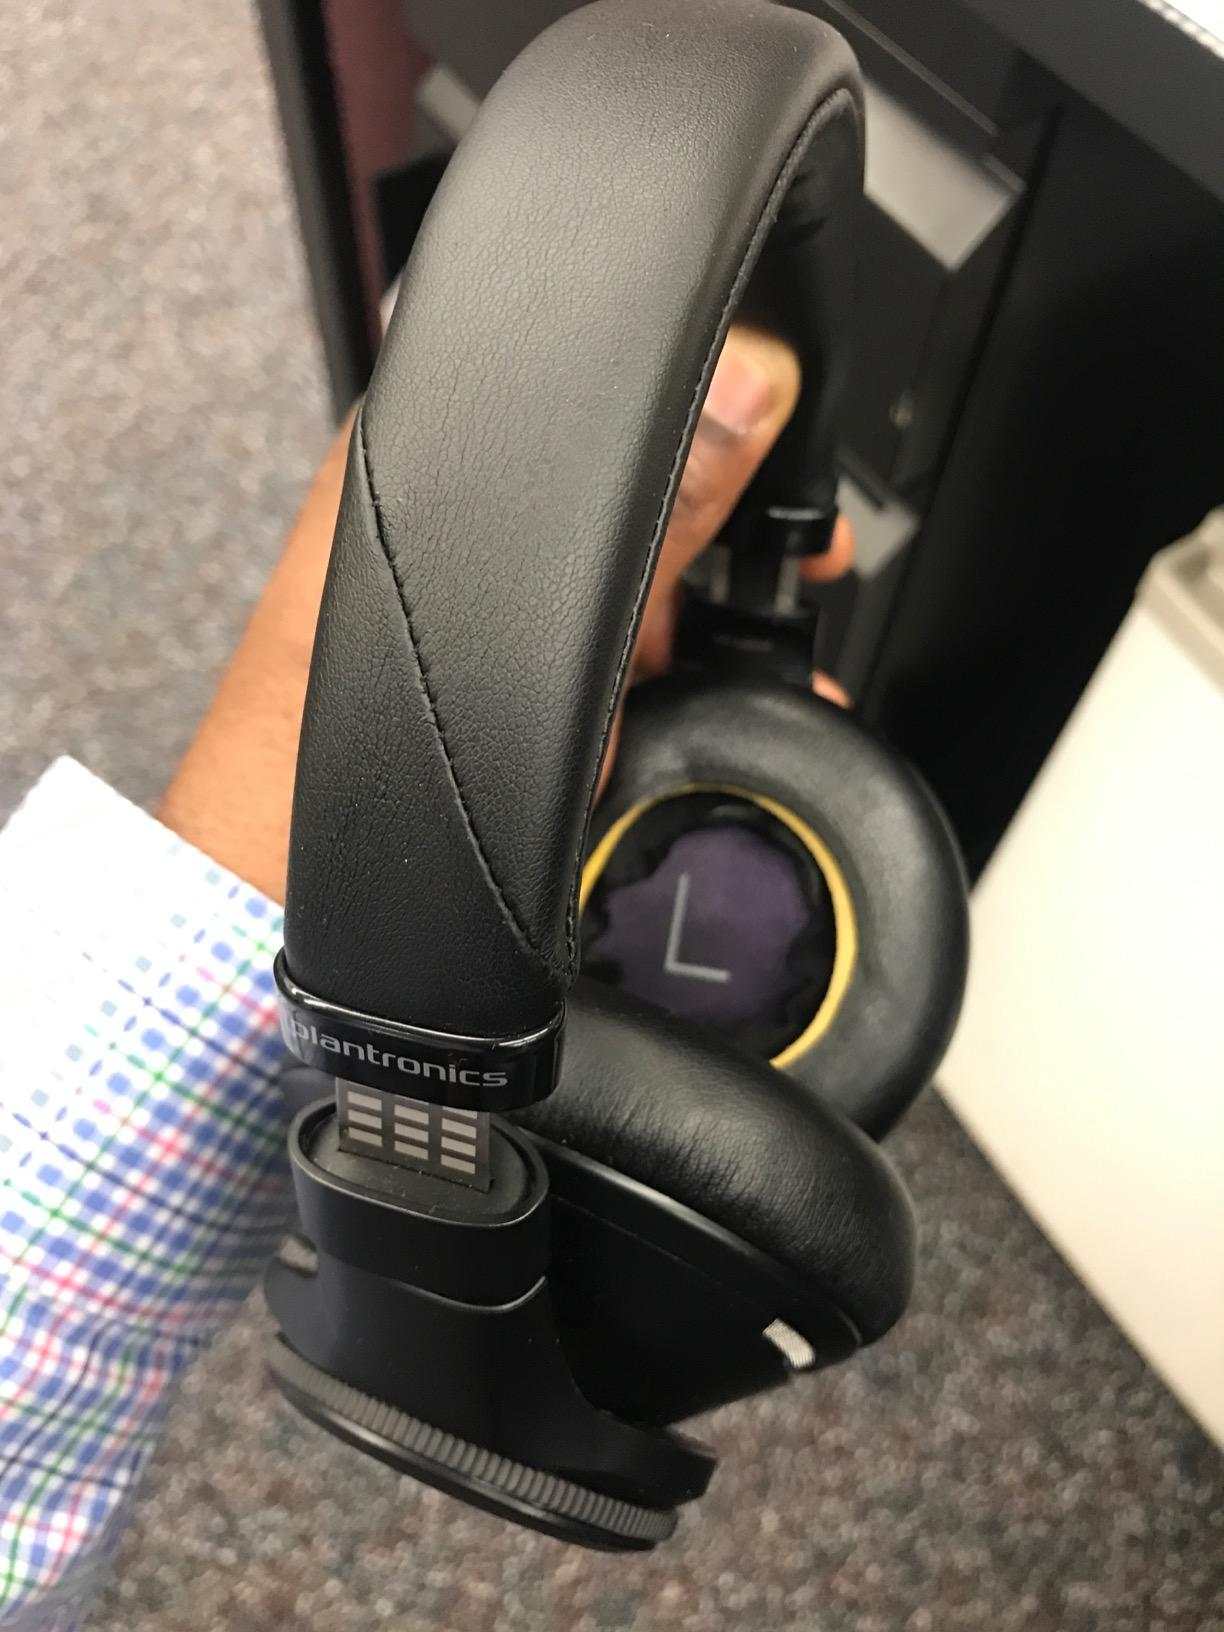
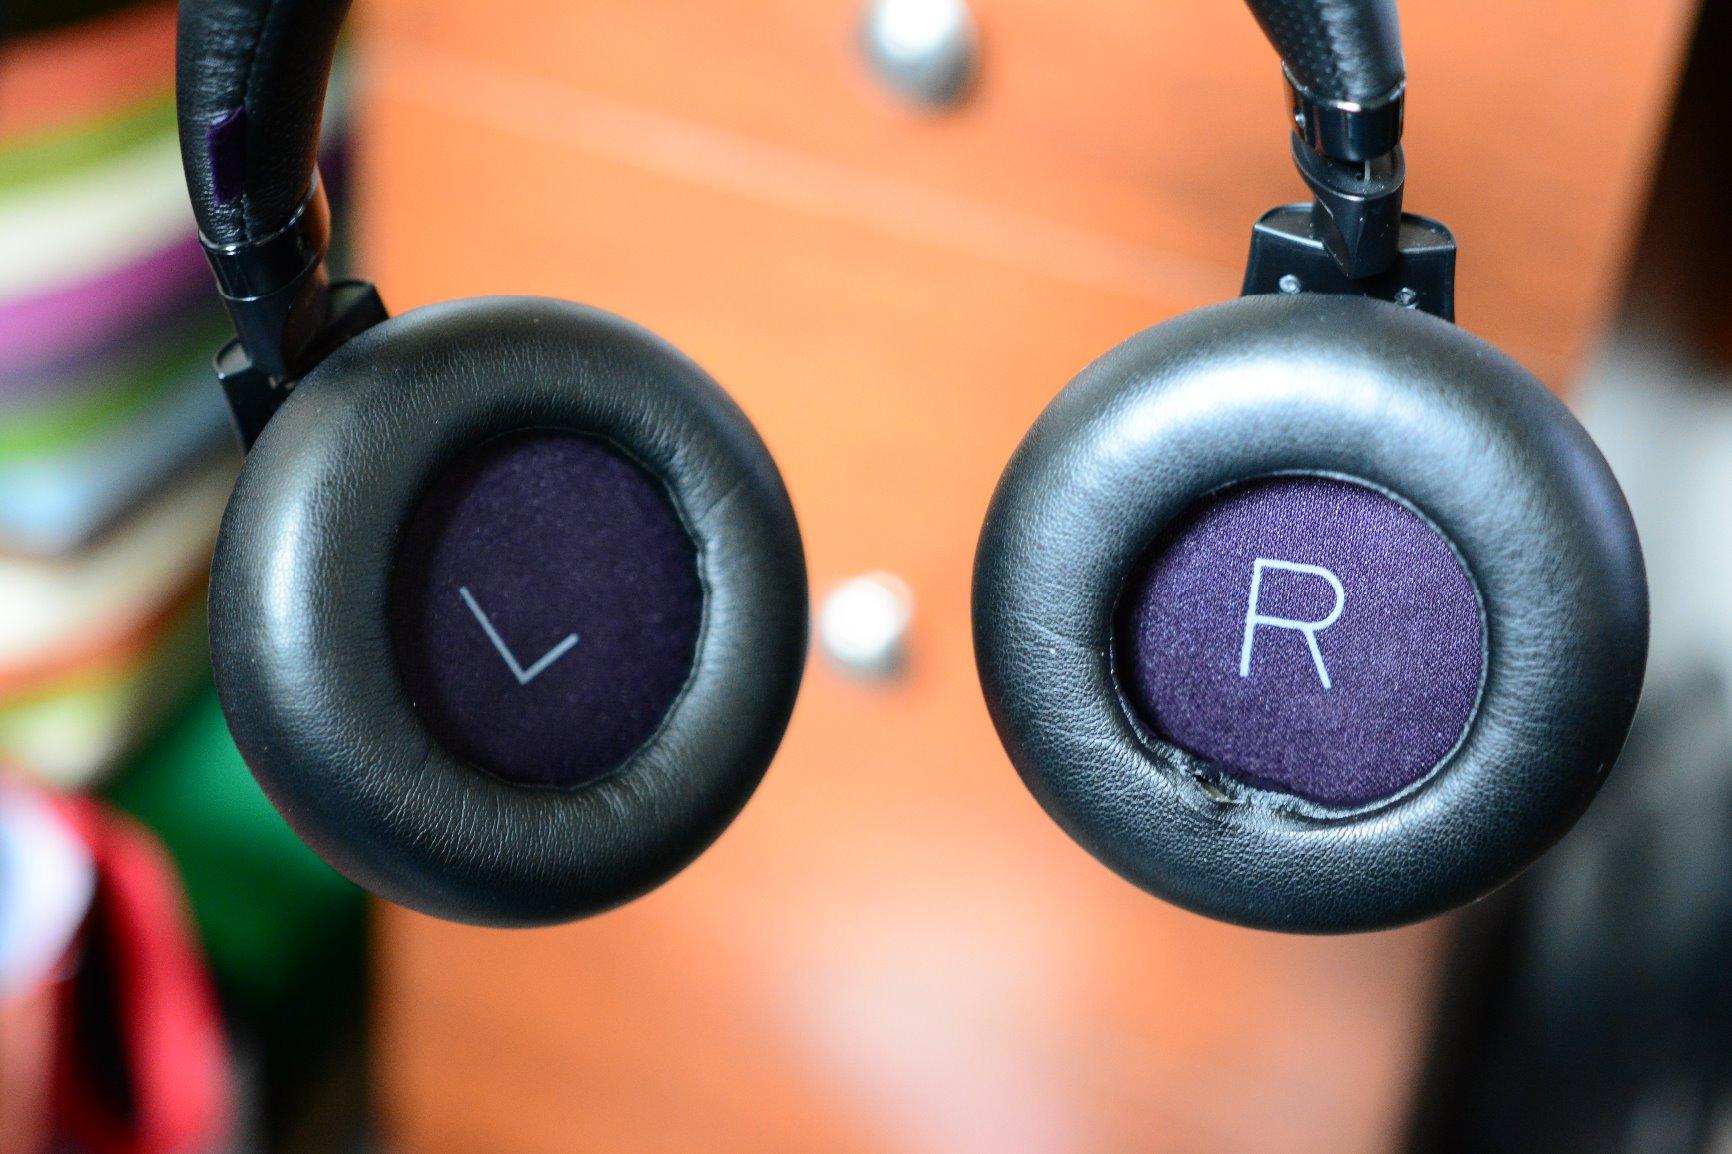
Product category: headphones
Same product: yes